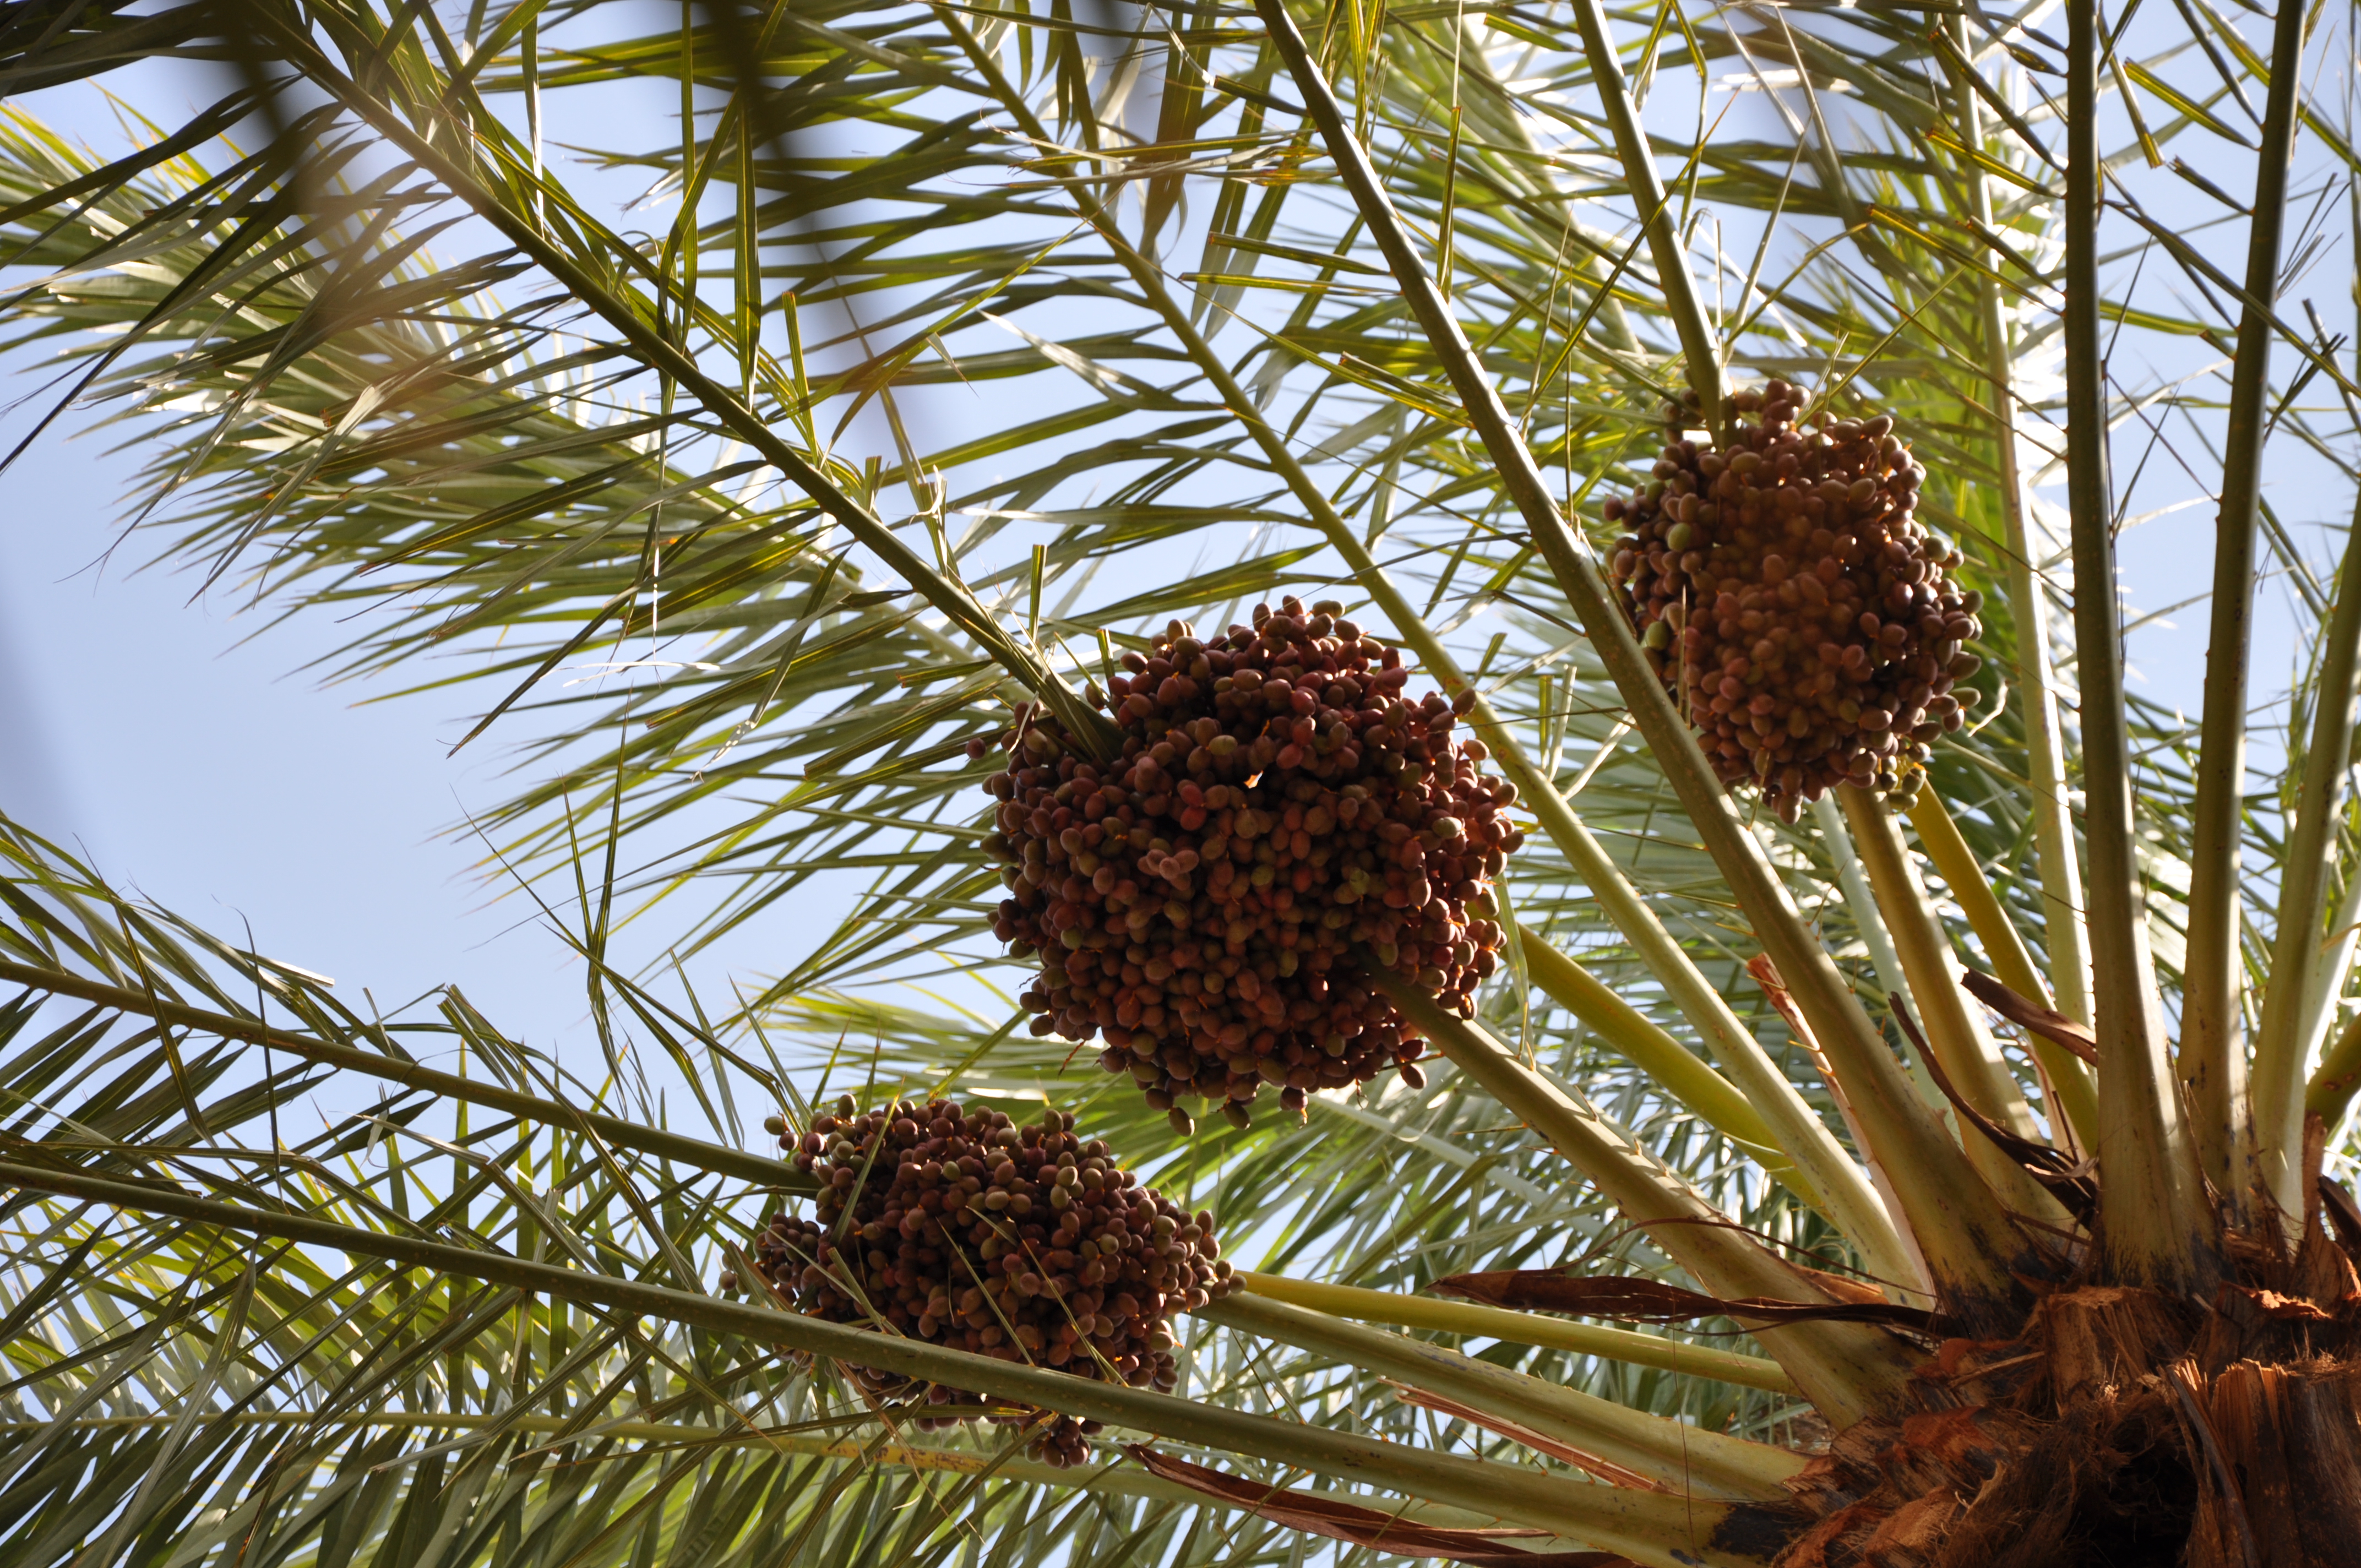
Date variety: bouisthami